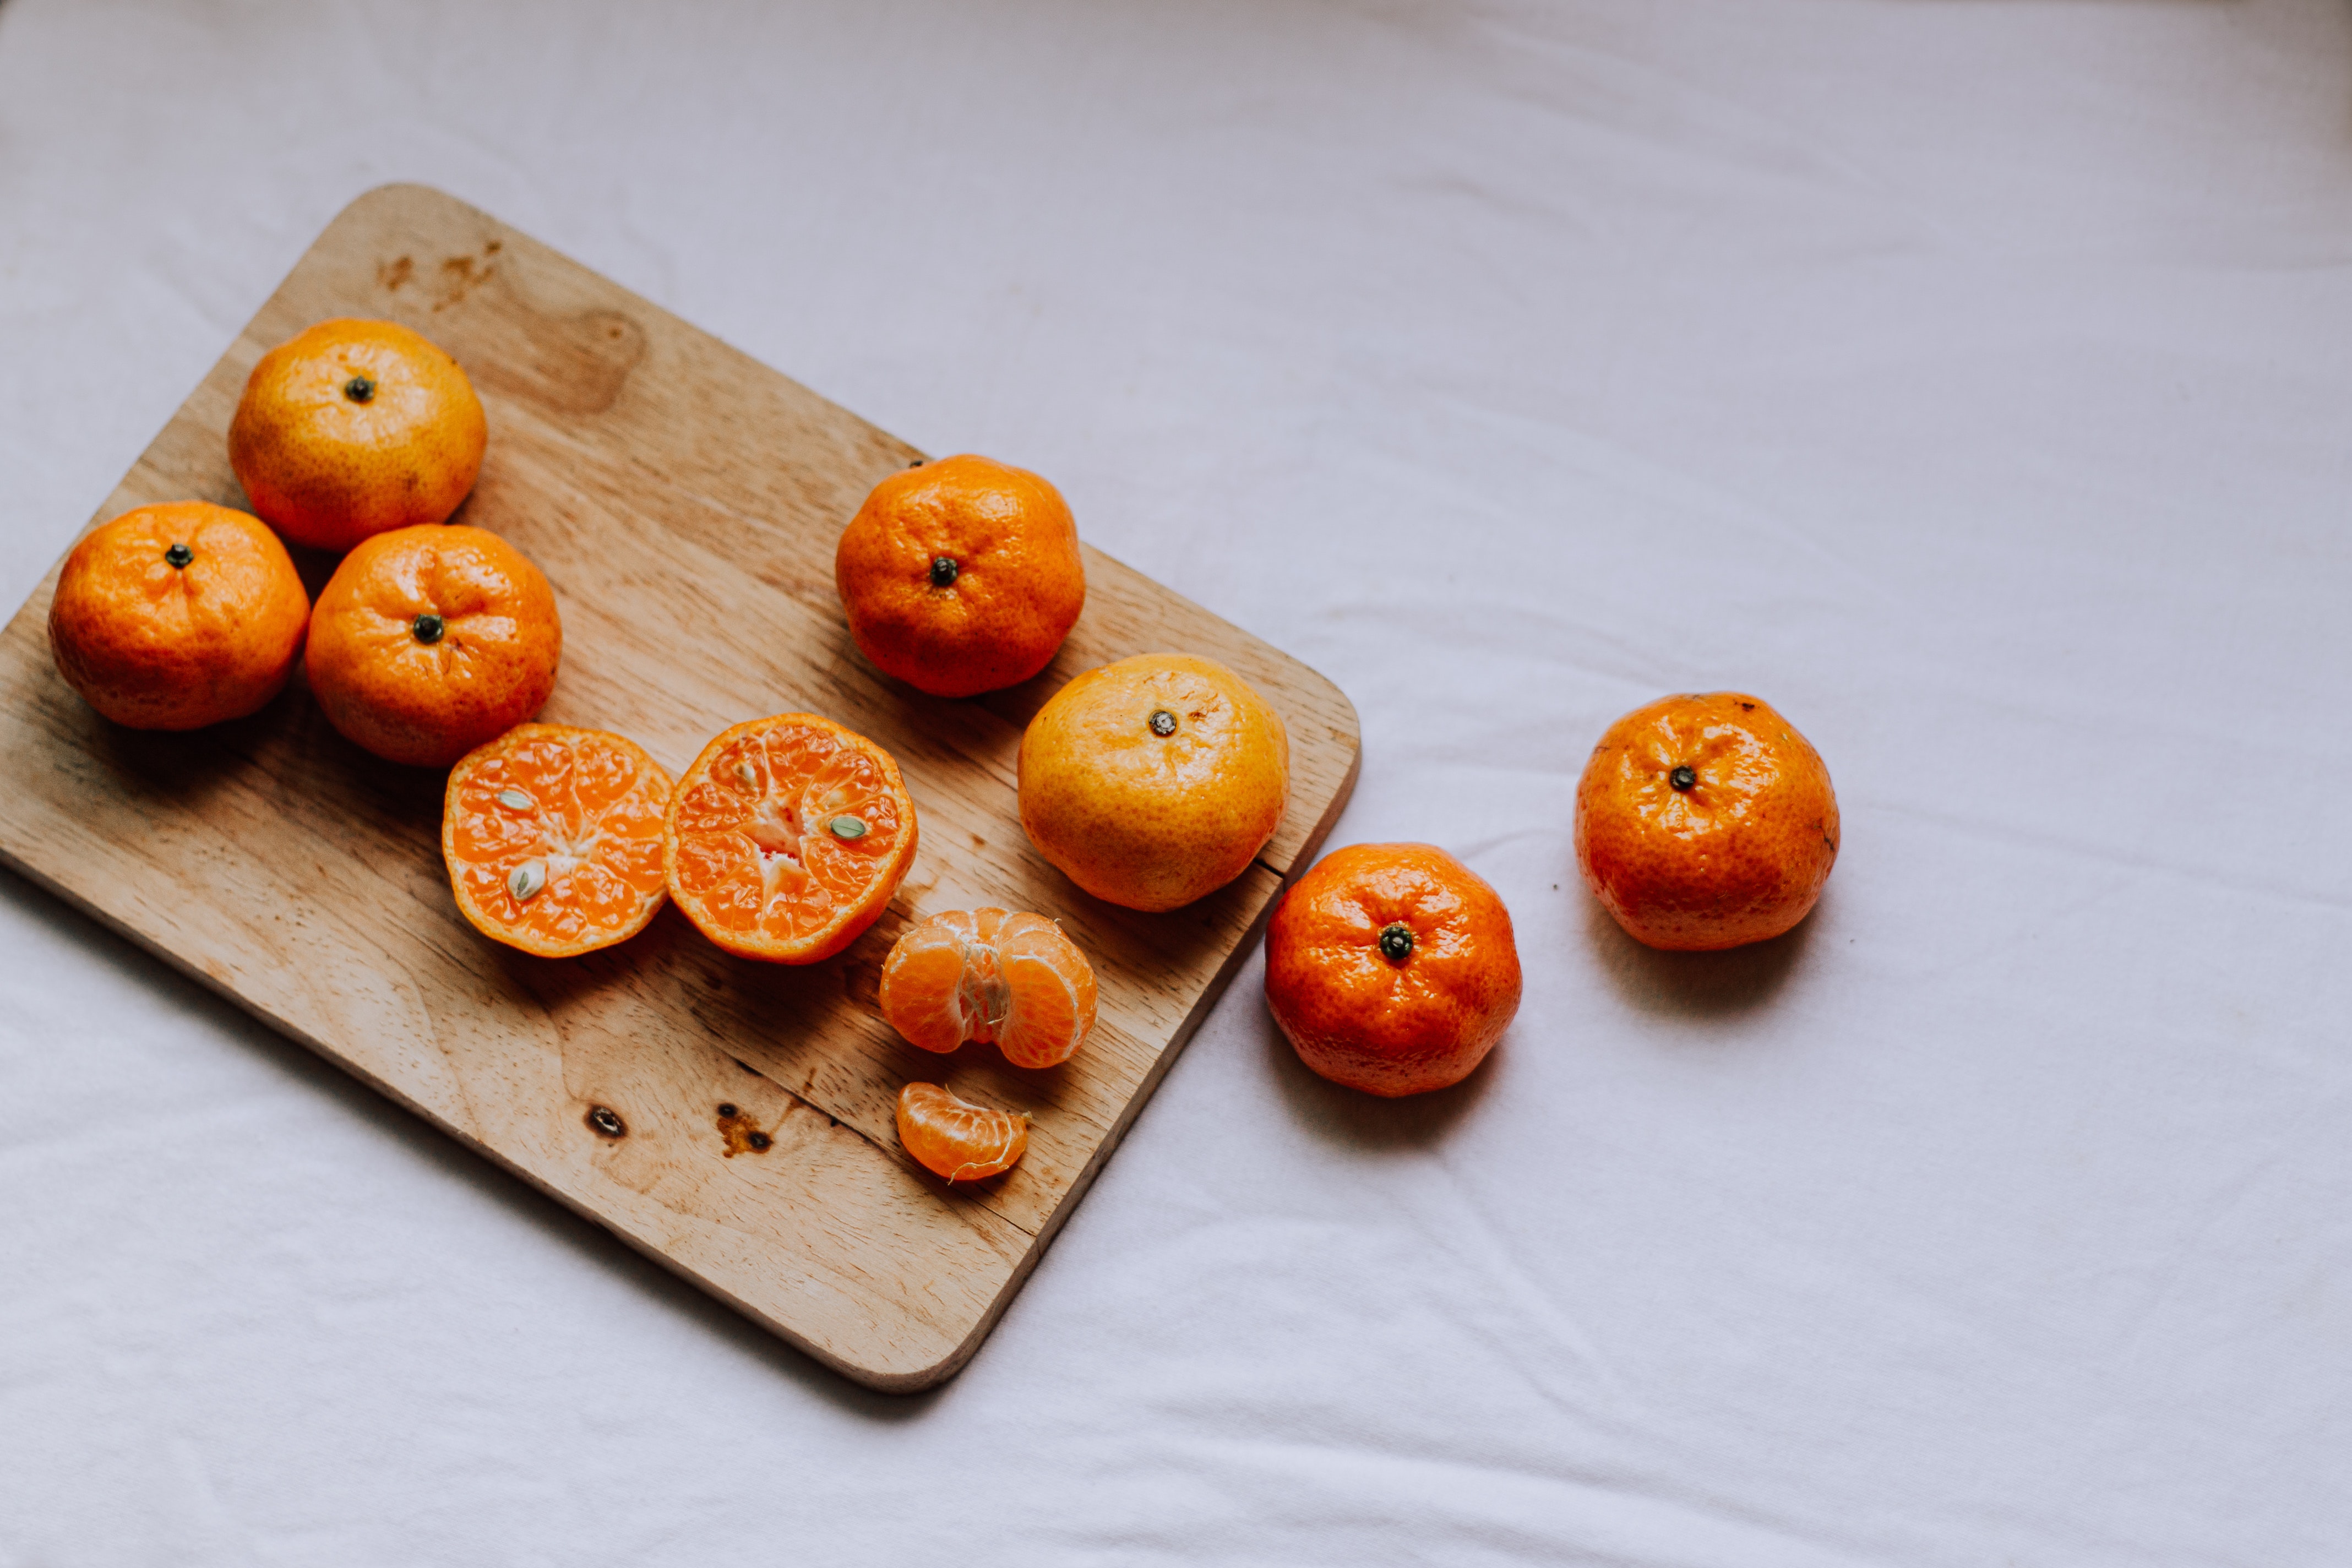
food, plant, tangelo, clementine, valencia orange, rangpur, tableware, fruit, tangerine, bitter orange, orange, grapefruit, ingredient, mandarin orange, wood, citrus, calamondin, natural foods, seedless fruit, cuisine, staple food, superfood, recipe, produce, local food, dish, accessory fruit, peel, peach, citric acid, whole food, apple, still life photography, vegan nutrition, still life, flowering plant, Ugli fruit, sweetness, dishware, serveware, plate, drink, bowl, pomegranate, nightshade family